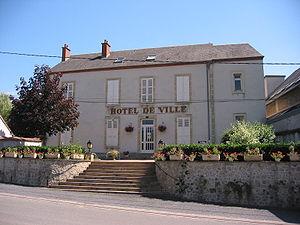
Hôtel de ville de Jaligny-sur-Besbre (France
Jaligny-sur-Besbre est une commune française située dans le département de l'Allier et la région Auvergne-Rhône-Alpes. Autrefois appelée Jaligny, elle a pris son nom actuel le 20 novembre 1967.